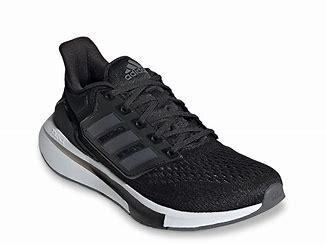
Brand: Adidas
Model: EQ21 Run